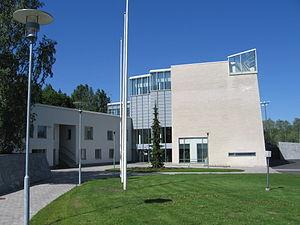
Olli Pekka Jokela est un architecte finlandais.